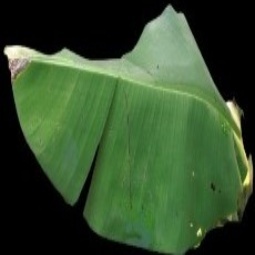
Label: Healthy